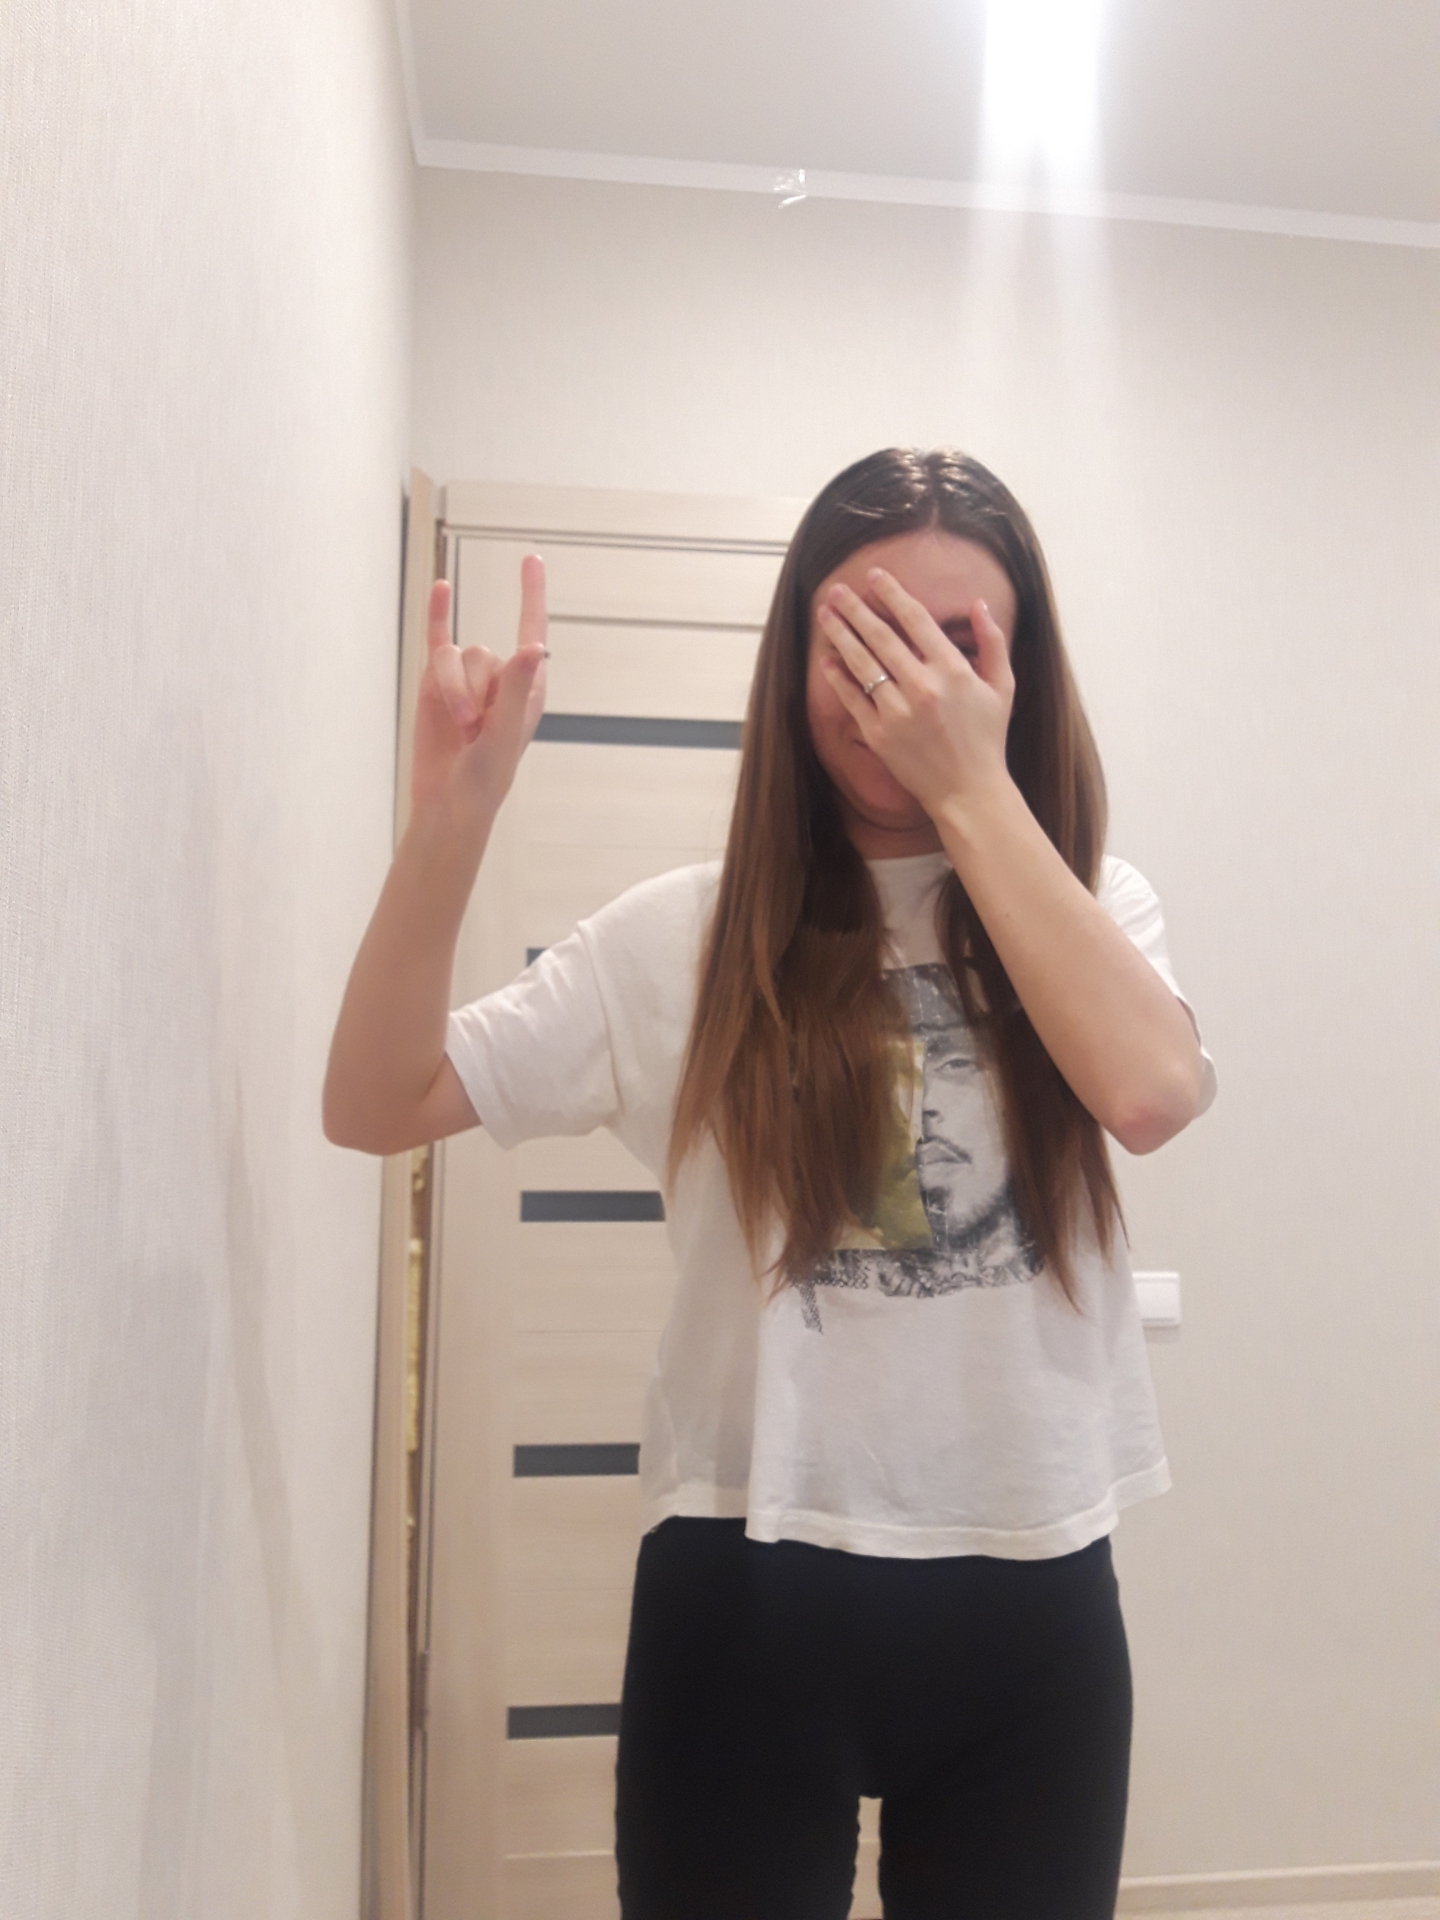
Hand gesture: rock